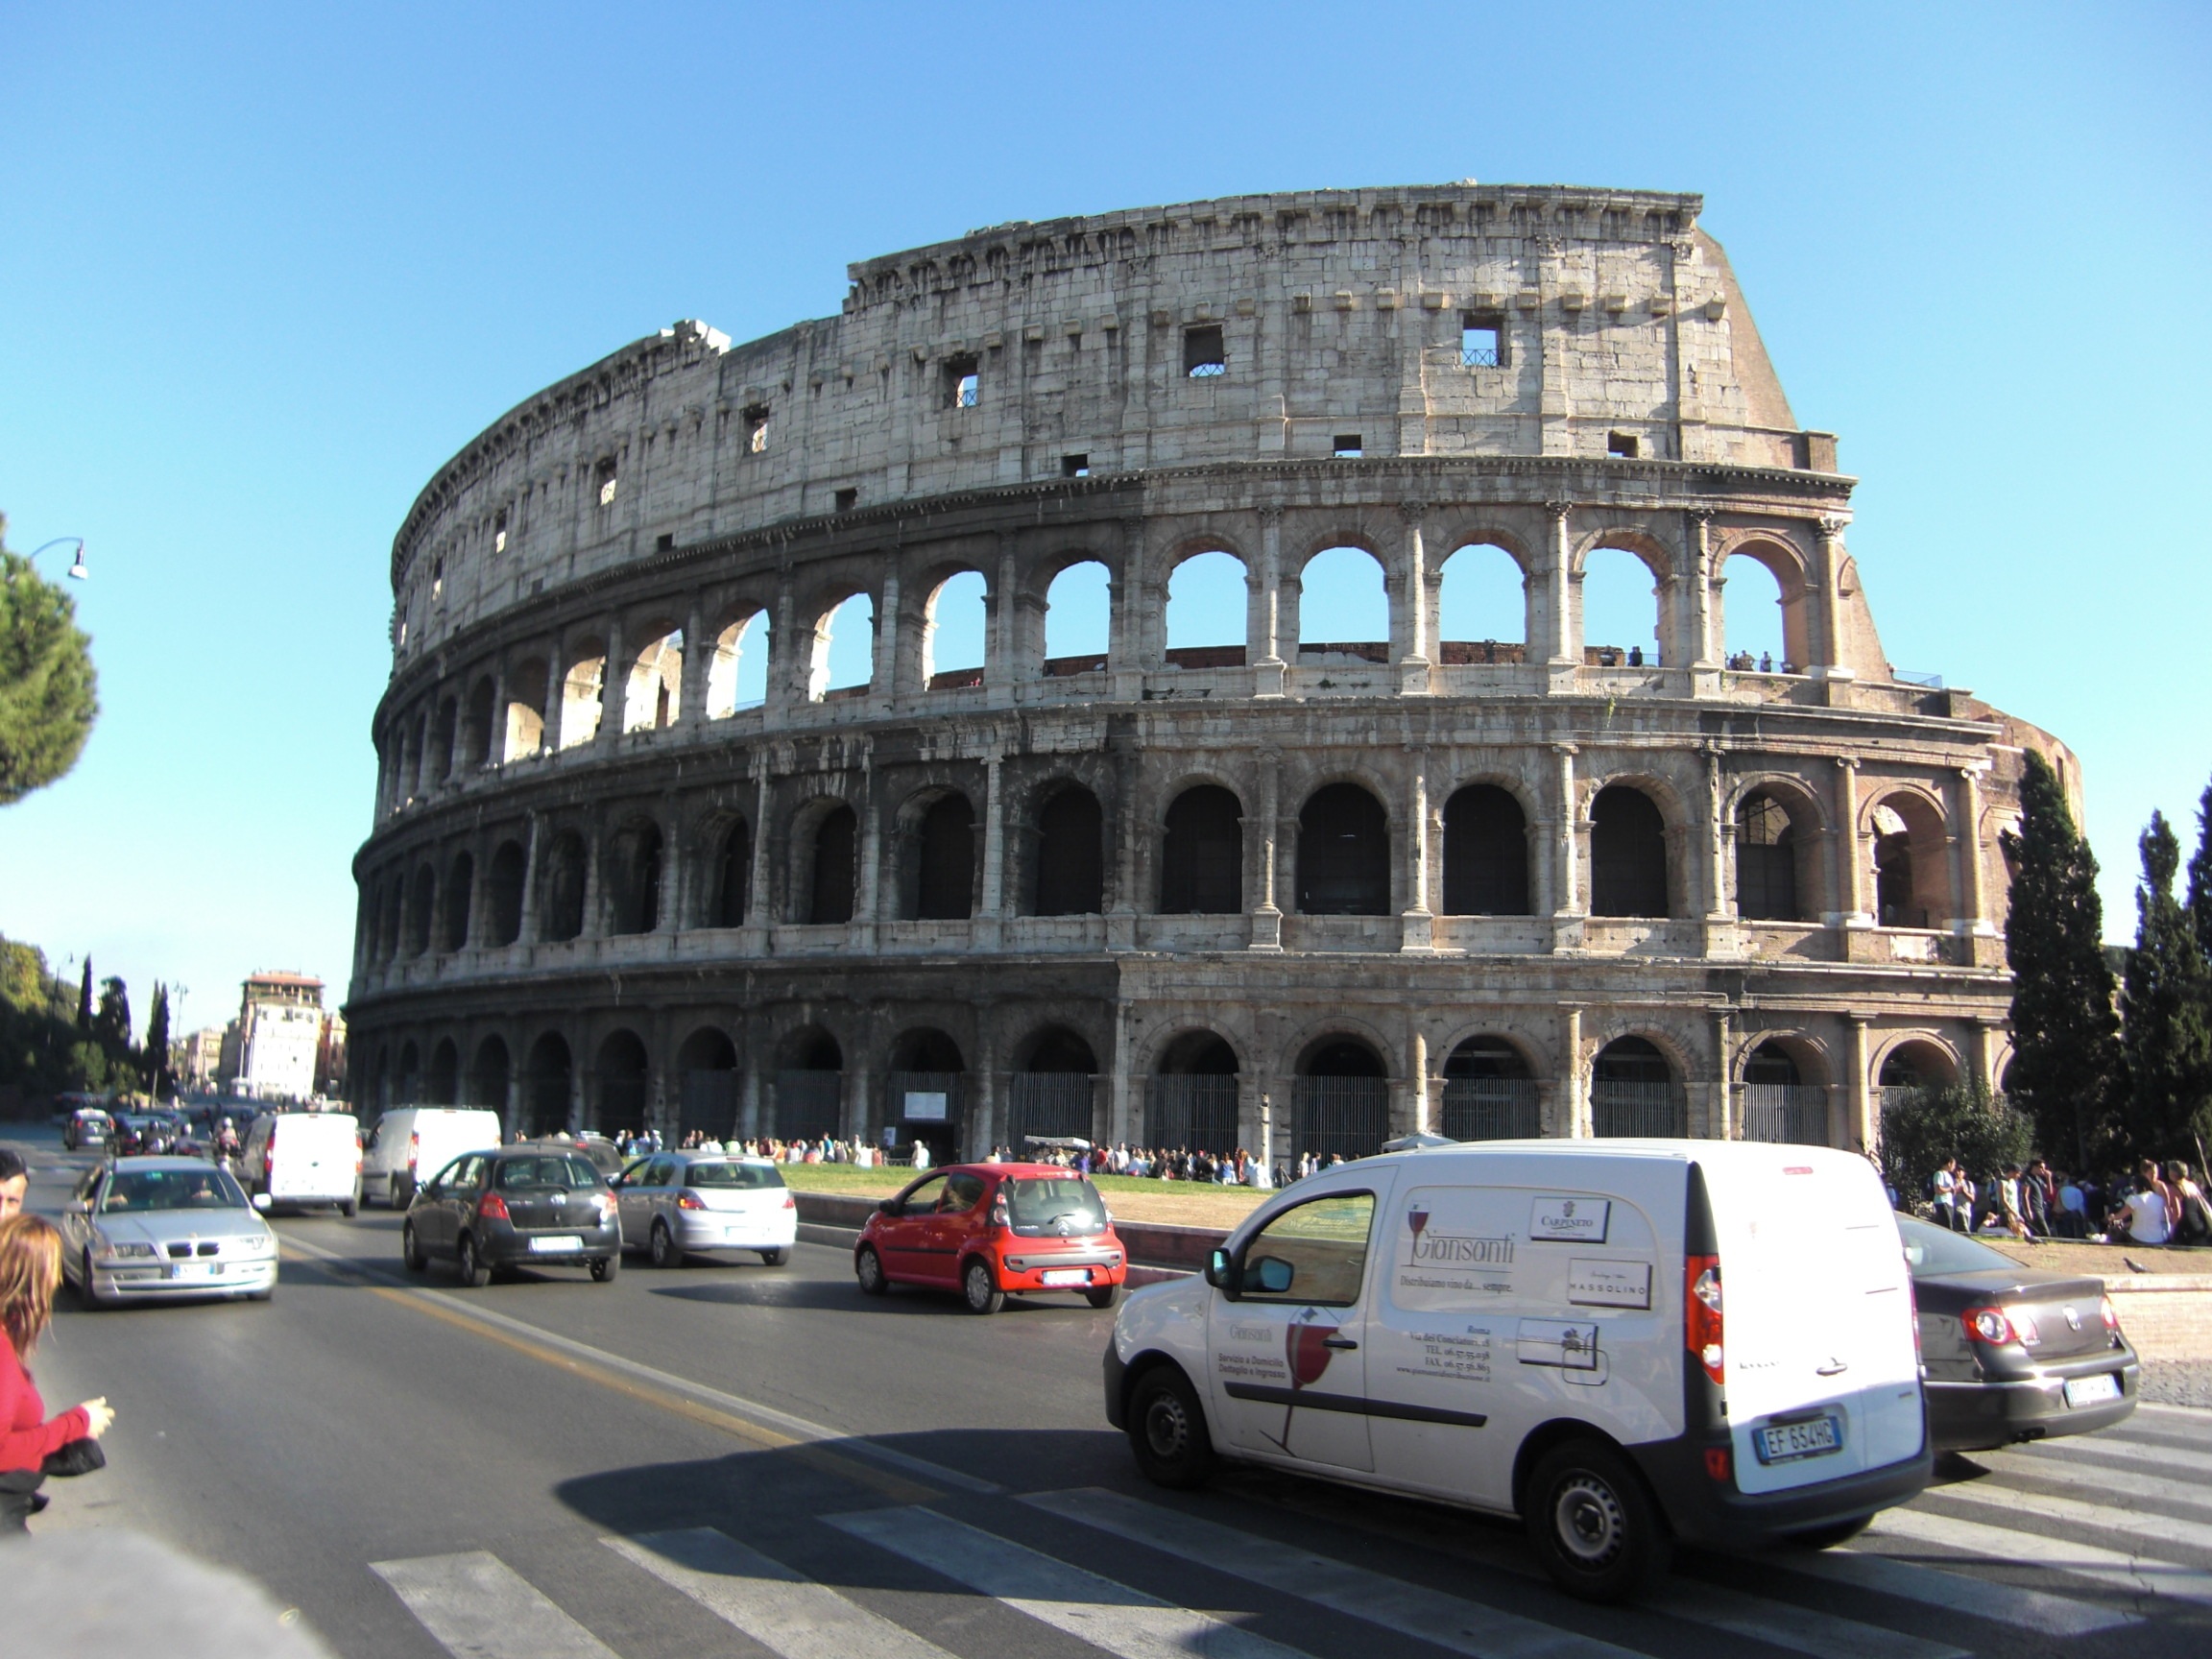
architecture, building, old, city, downtown, plaza, landmark, italy, facade, public transport, colosseum, rome, roman, romans, historically, antiquity, tours, human settlement